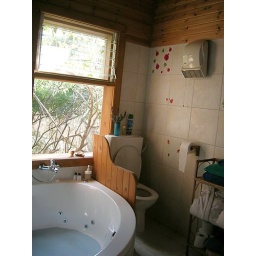
the bathroom was dominated by the jakuzi, with a window looking out to a tiny fenced in garden.